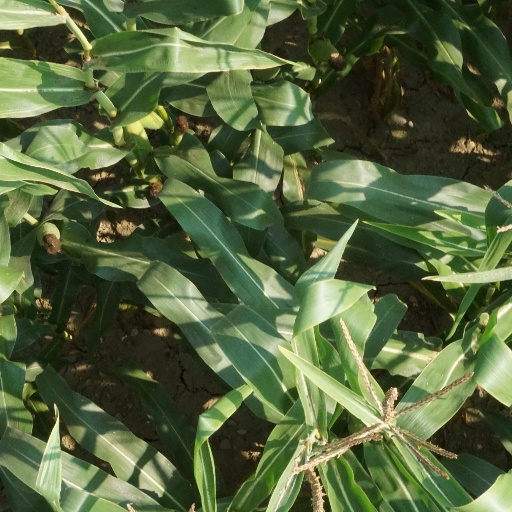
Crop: maize; corn